Sonor

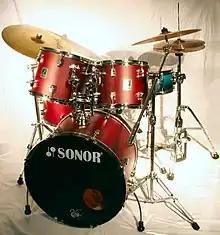
A drum-set made by Sonor, cymbals by Meinl and Paiste

In the 1980s, Sonor's tagline was "The Rolls of drums". The drums were made of very thick (13 mm) and heavy shells that were beech wood, with an innermost and outermost ply of furniture-grade veneers, such as rosewood and bubinga. Nicko McBrain of Iron Maiden was one of the most prominent Sonor artists of the 1980s and 1990s, along with Mikkey Dee of Motörhead, Steve Smith of Journey, Phil Rudd of AC/DC, Danny Carey of Tool, Thomas Haake of Meshuggah, Glenn Kotche of Wilco, Gavin Harrison of Porcupine Tree, jazz/fusion artist Jojo Mayer and jazz legend Jack DeJohnette.